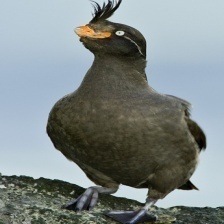
Species: CRESTED AUKLET
Scientific name: AETHIA CRISTATELLA